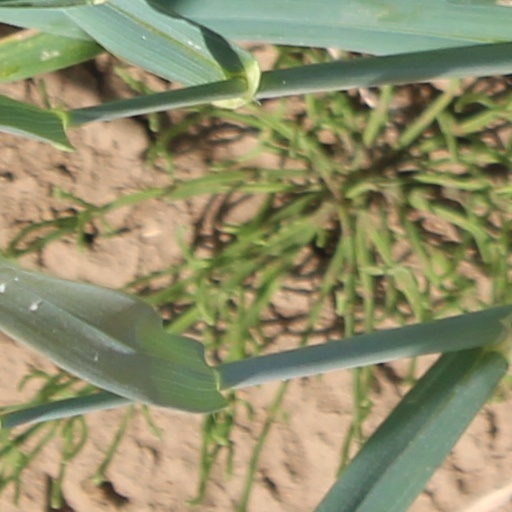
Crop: wheat